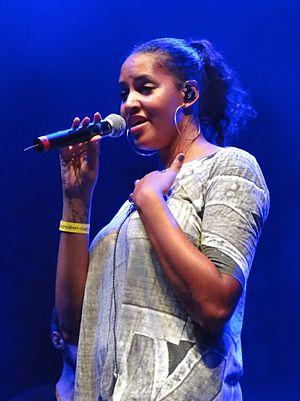
Cassandra Steen est une chanteuse germano-américaine.